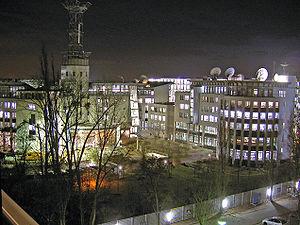
L'Organisation européenne pour l'exploitation des satellites météorologiques est une organisation intergouvernementale basée à Darmstadt, fédérant 30 États membres européens : l'Allemagne, l'Autriche, la Belgique, la Bulgarie, la Croatie, le Danemark, l'Espagne, l'Estonie, la Finlande, la France, la Grèce, la Hongrie, l'Irlande, l'Islande, l'Italie, la Lettonie, la Lituanie, le Luxembourg, la Norvège, les Pays-Bas, la Pologne, le Portugal, la Roumanie, le Royaume-Uni, la Slovaquie, la Slovénie, la Suède, la Suisse, la Tchéquie et la Turquie.